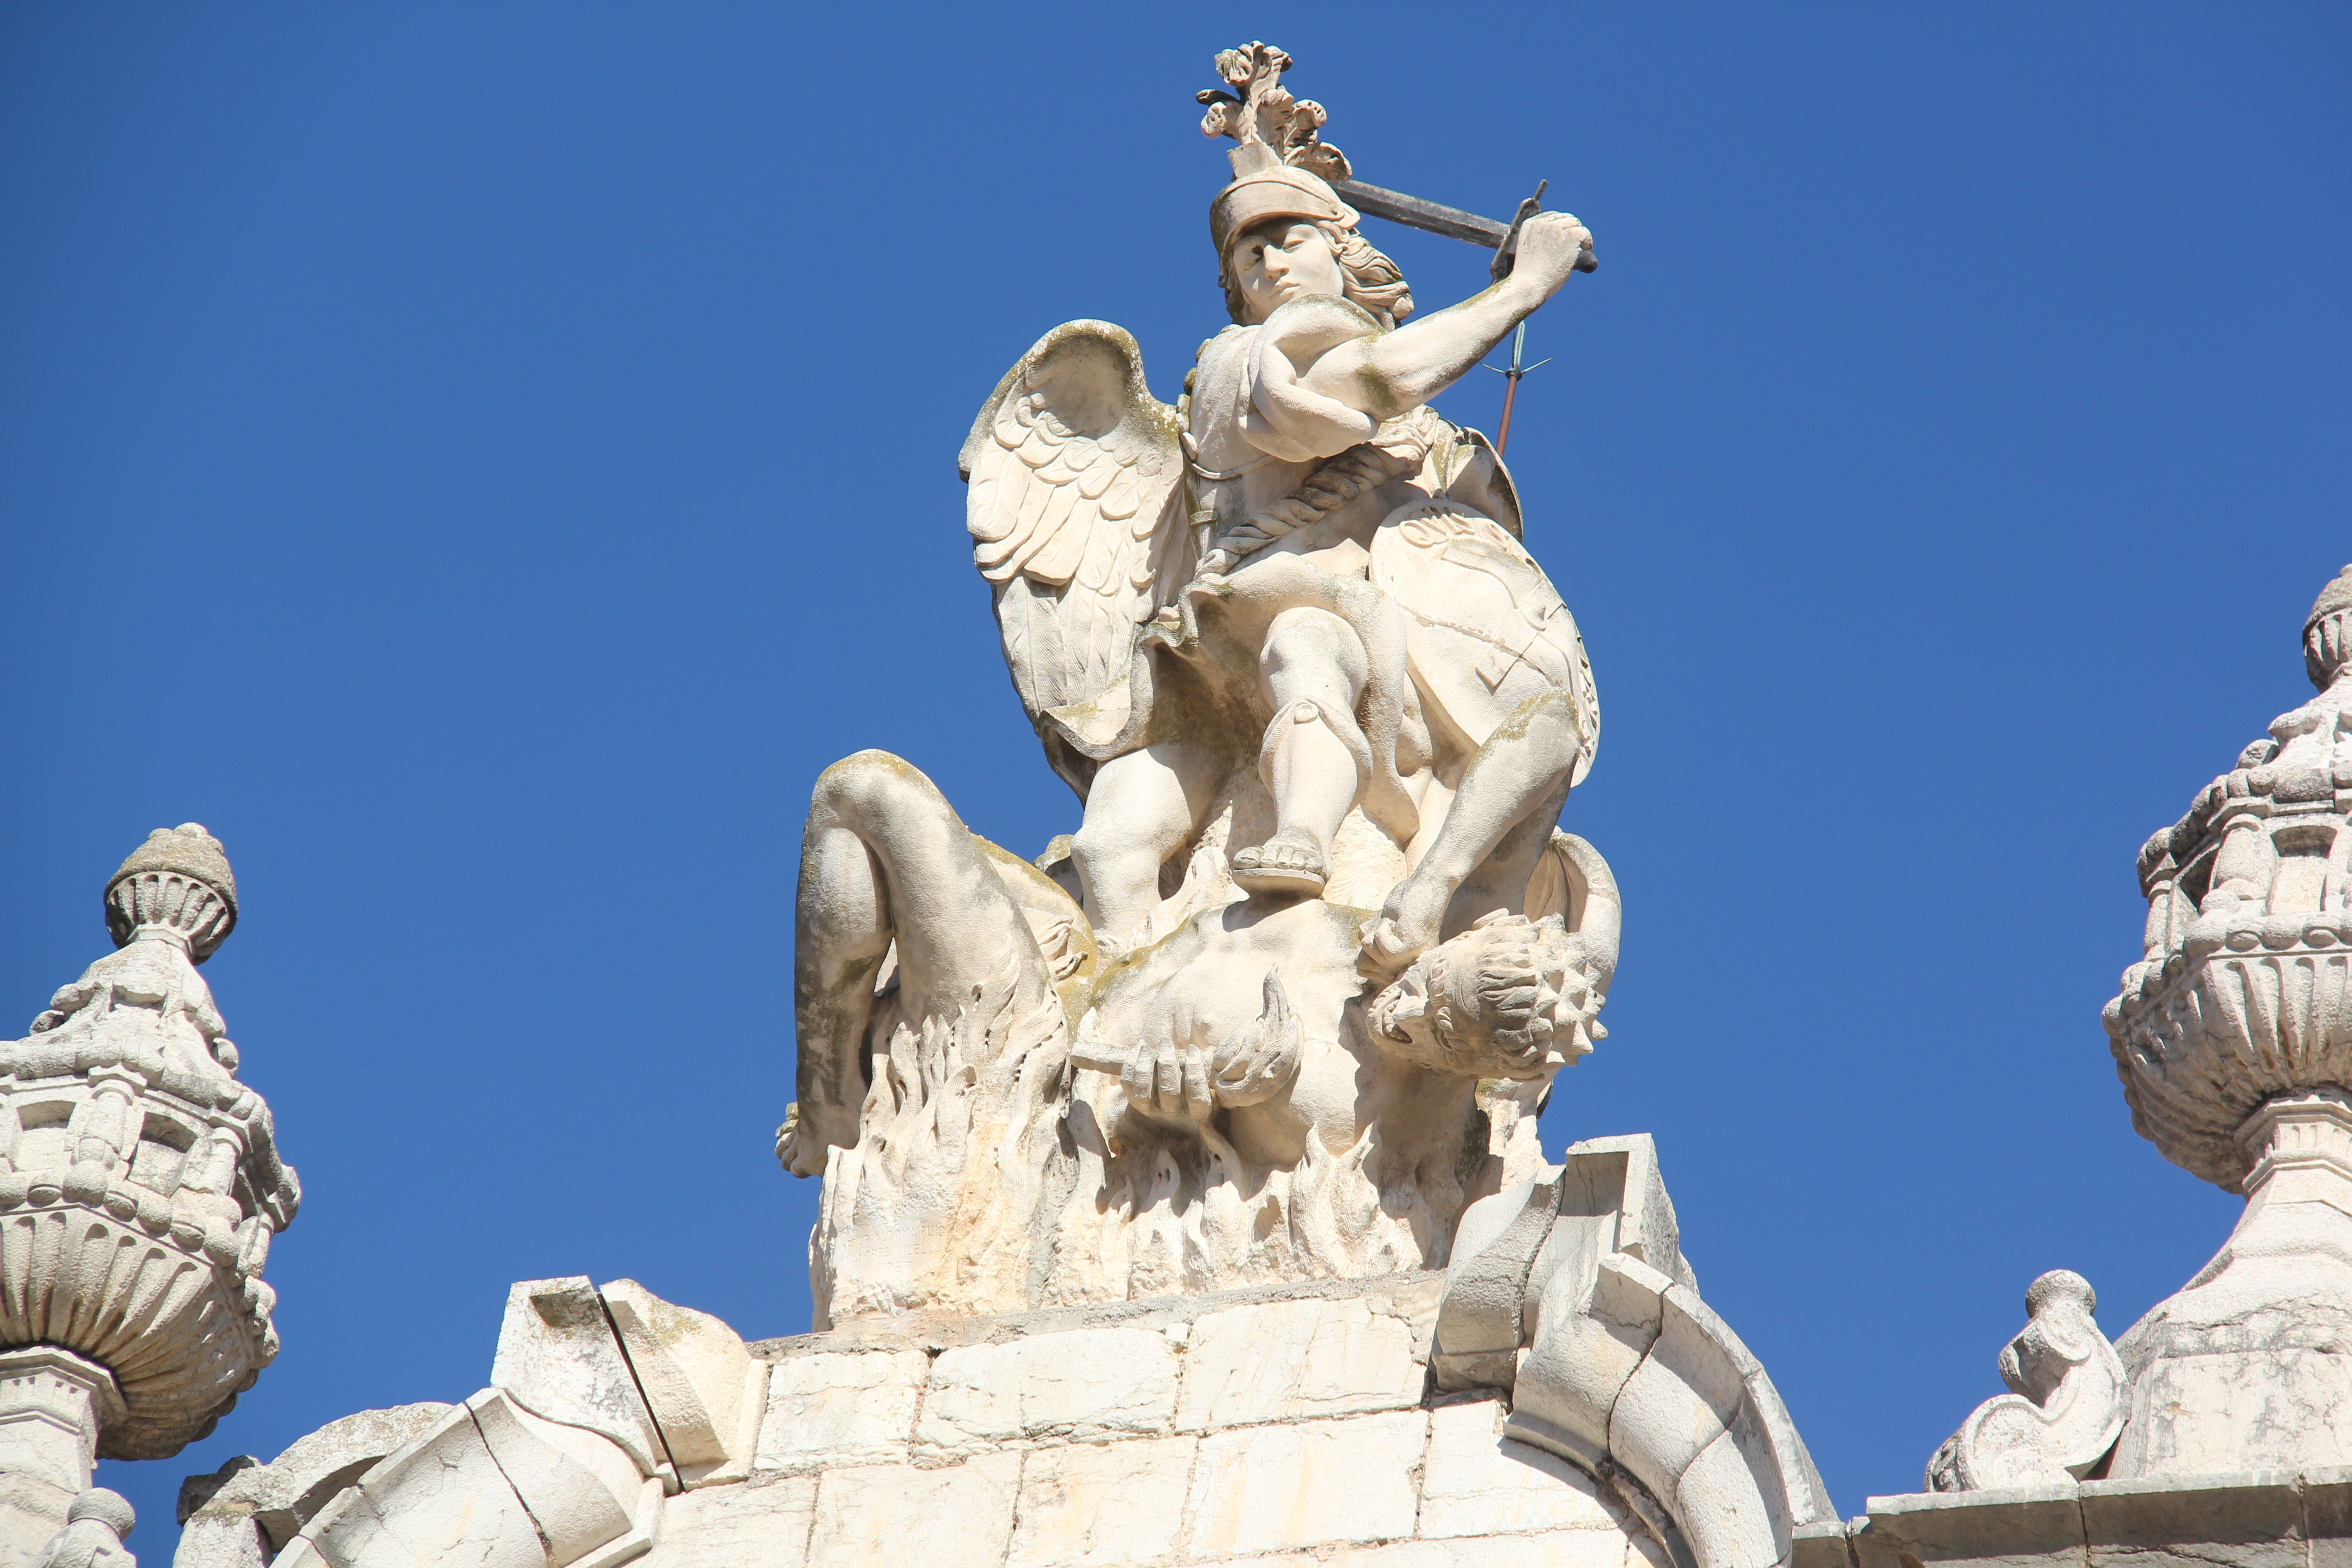
monument, statue, landmark, sculpture, art, spain, temple, valencia, castellon, mythology, ancient history, maestrazgo, alcala de xivert